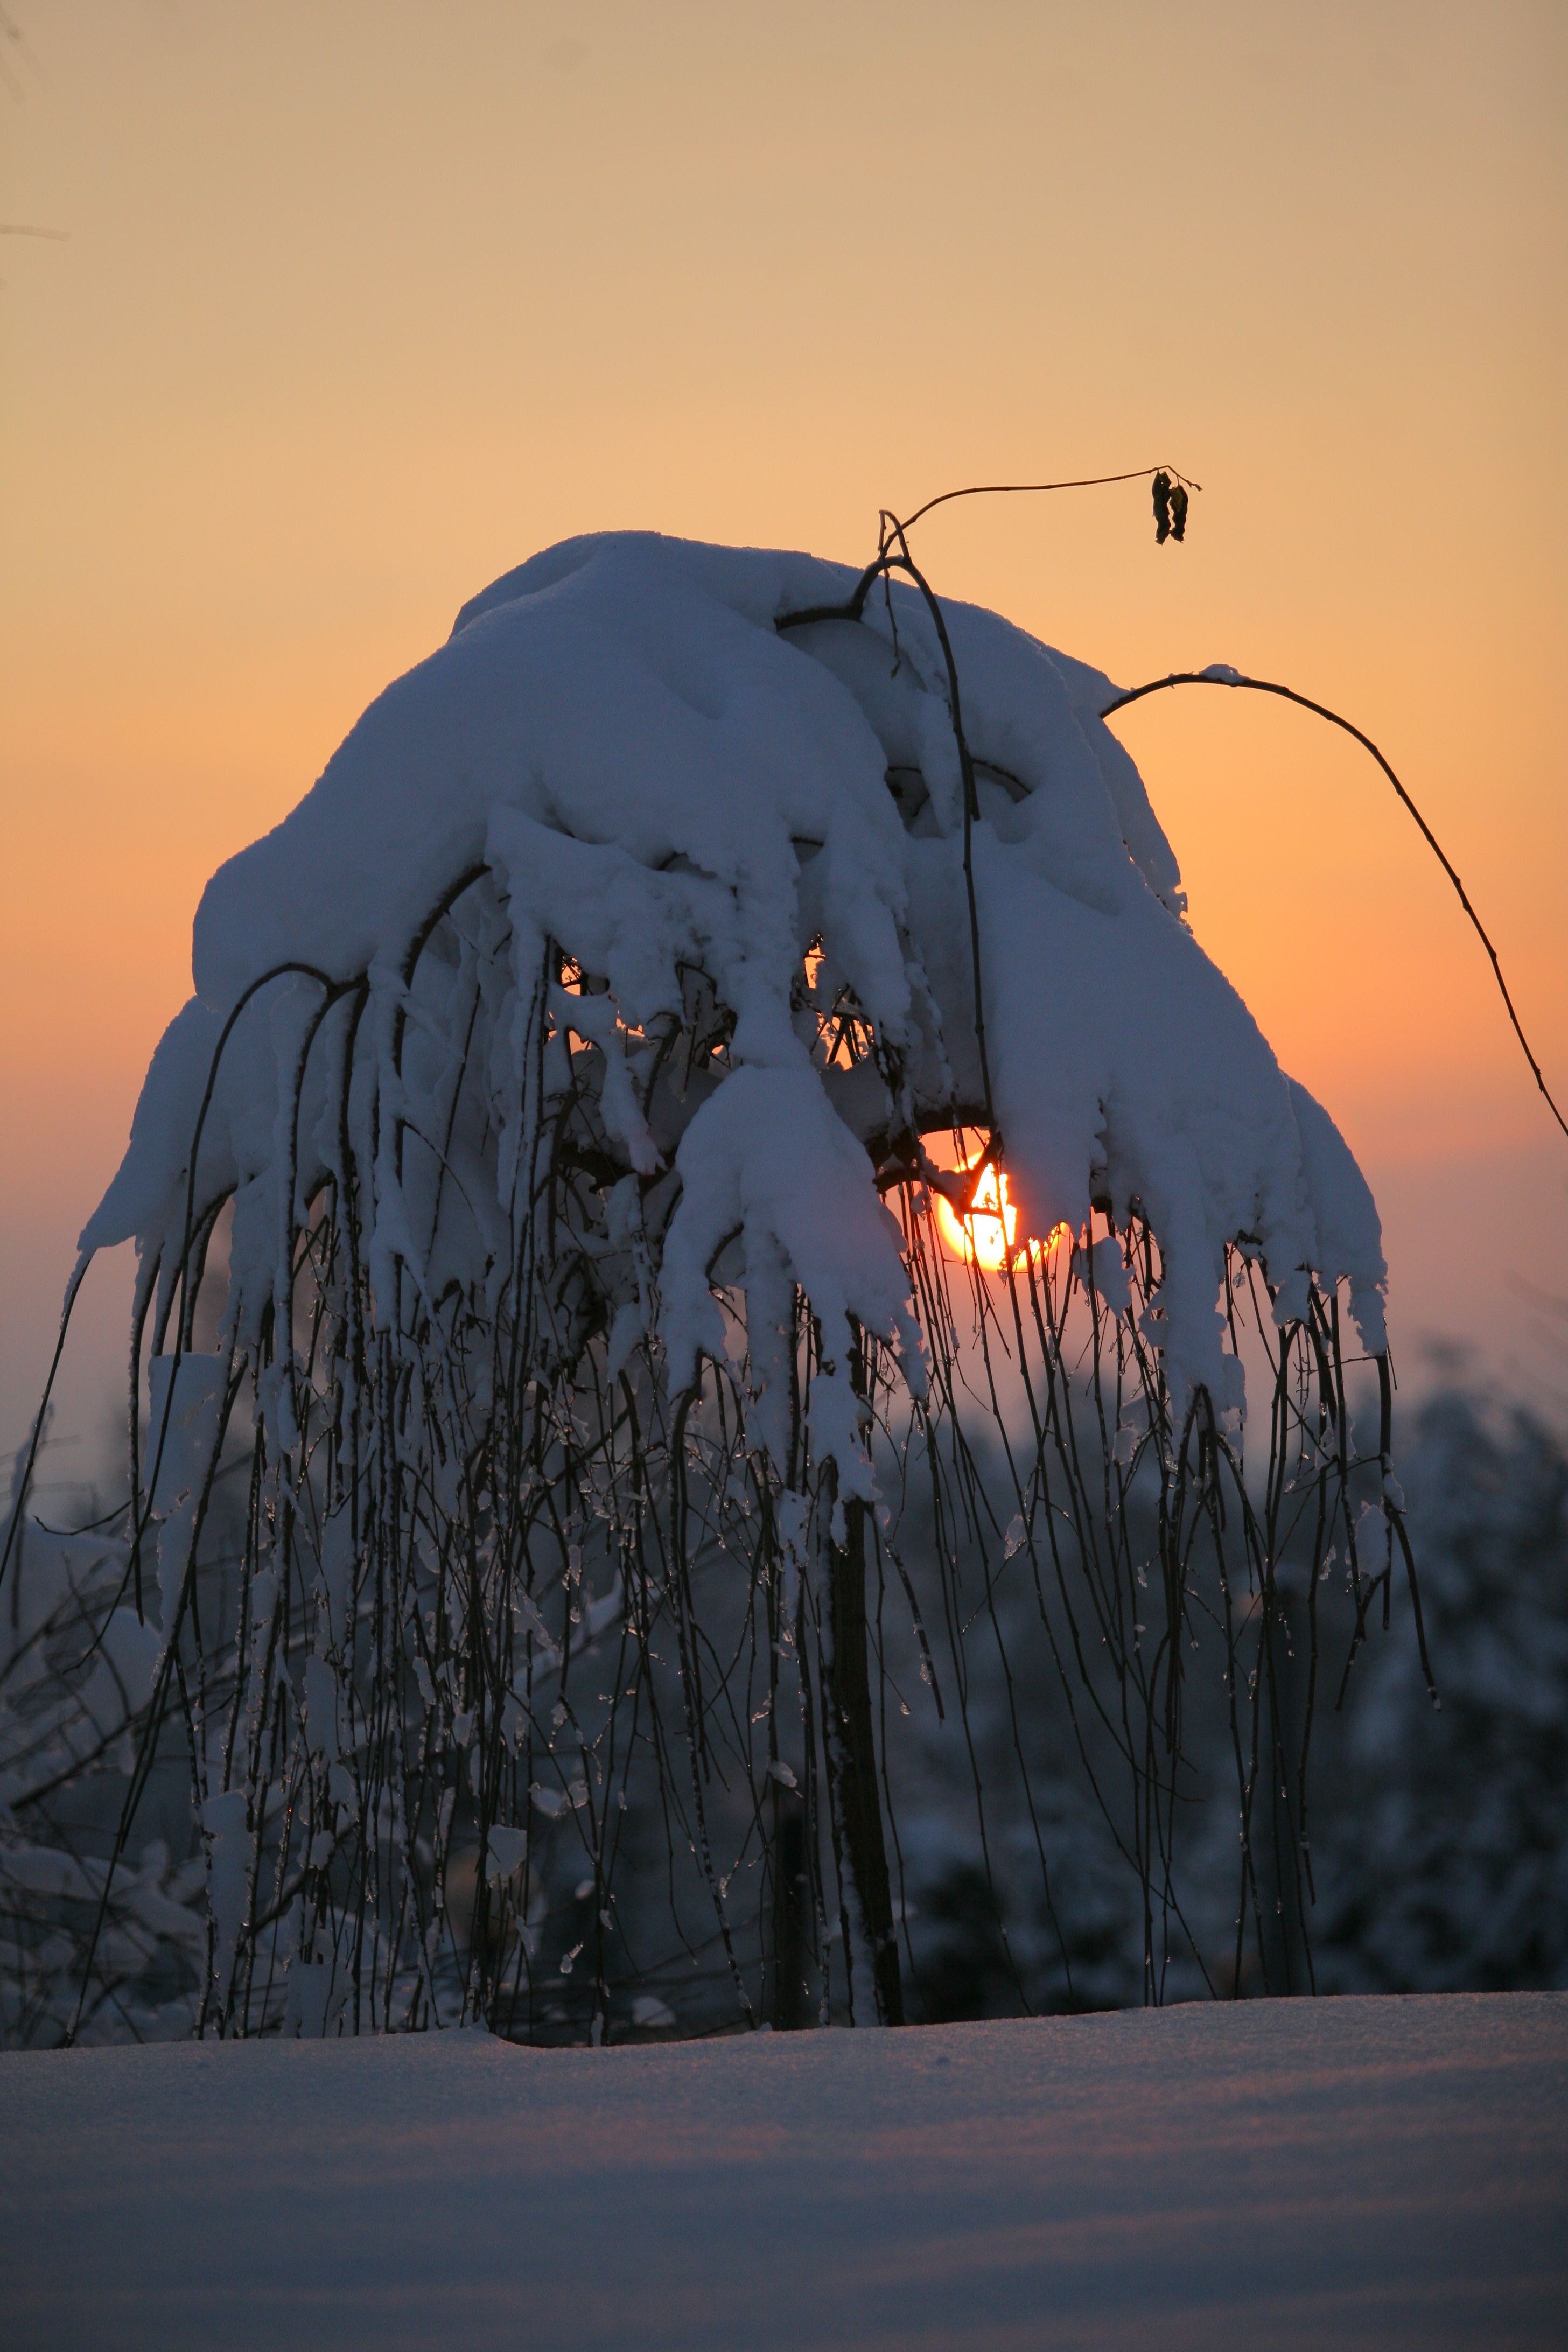
branch, mountain, snow, cold, winter, cloud, sun, sunrise, sunset, morning, frost, dawn, dusk, ice, evening, reflection, weather, season, trees, atmospheric phenomenon